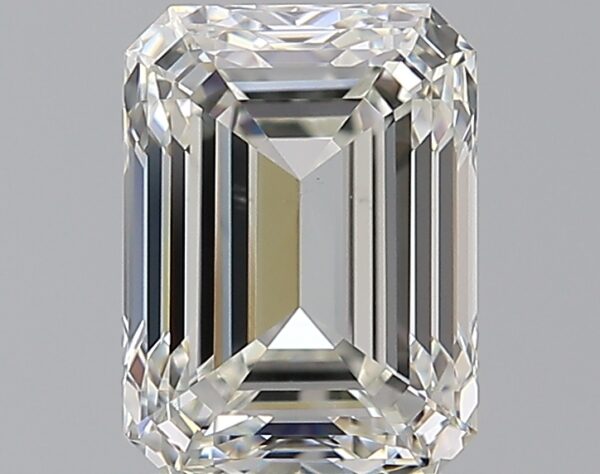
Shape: emerald
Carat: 2.01
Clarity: VS1
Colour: I
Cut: EX
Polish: EX
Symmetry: EX
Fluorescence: N
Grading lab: GIA
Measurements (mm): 8.07 x 5.96 x 4.11